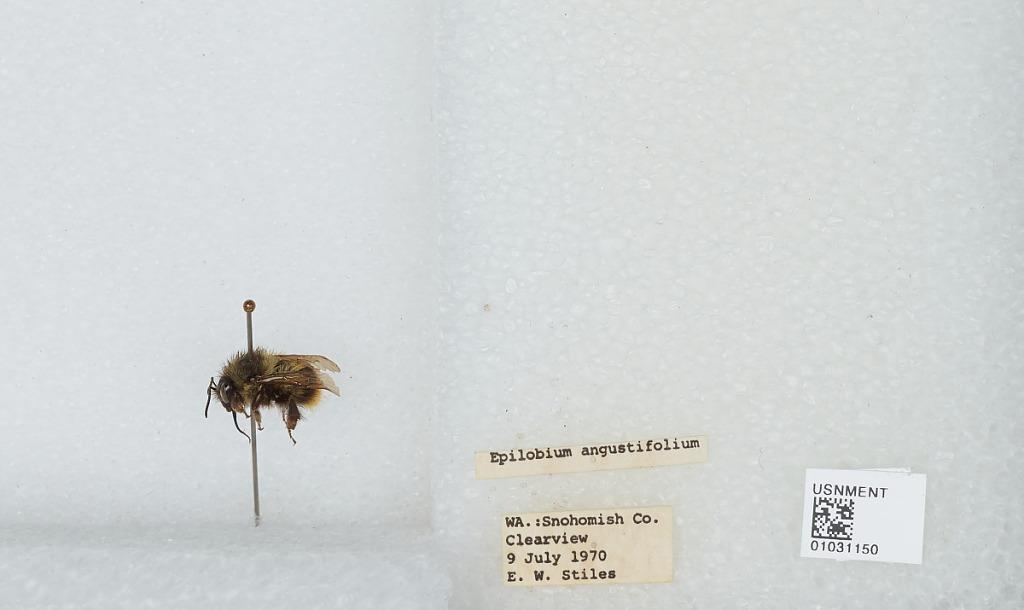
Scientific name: Bombus (Pyrobombus) mixtus Cresson
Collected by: E. Stiles
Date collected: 1970-7-9
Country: United States
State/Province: Washington
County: Snohomish
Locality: Clearview
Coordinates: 47.8292, -122.145